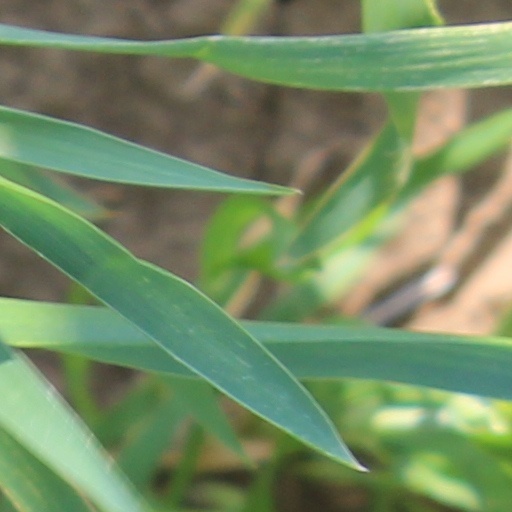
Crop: wheat